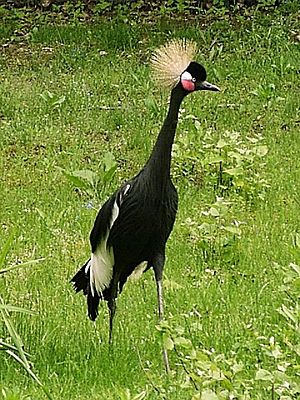
Sort krontrane
Sort krontrane, er en tranefugl der lever i Afrika.